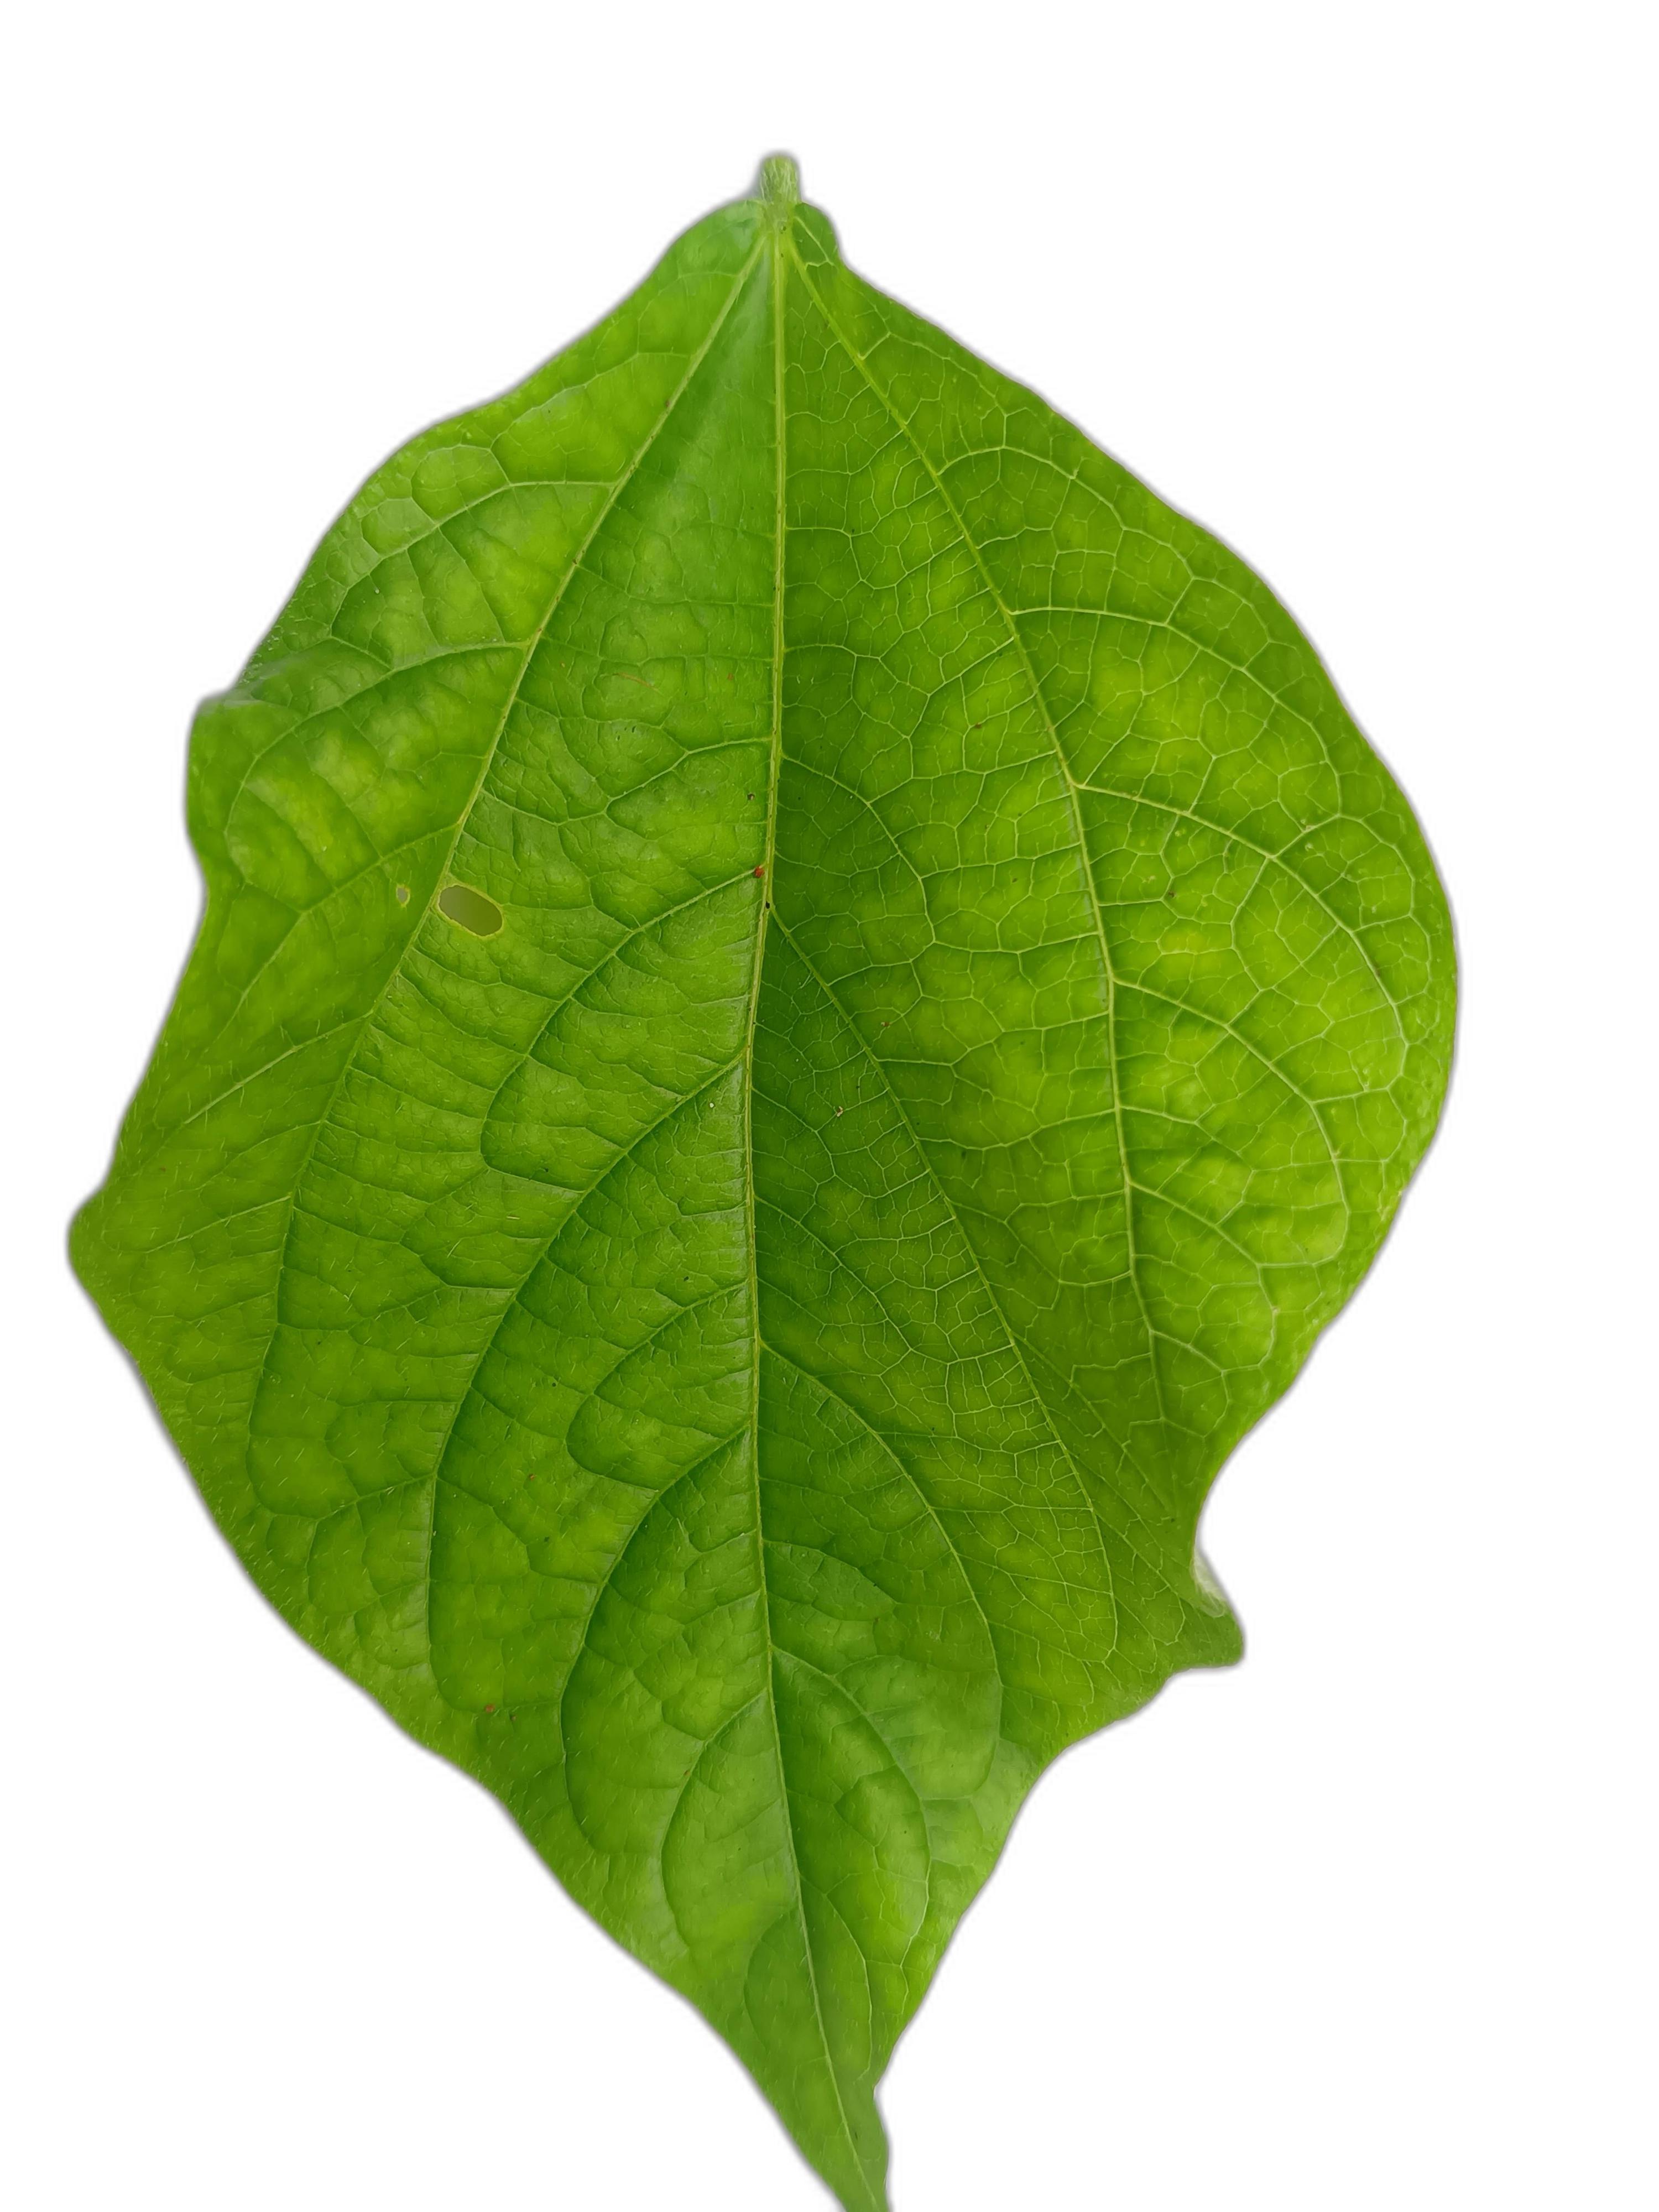
Label: Leaf Crinkle